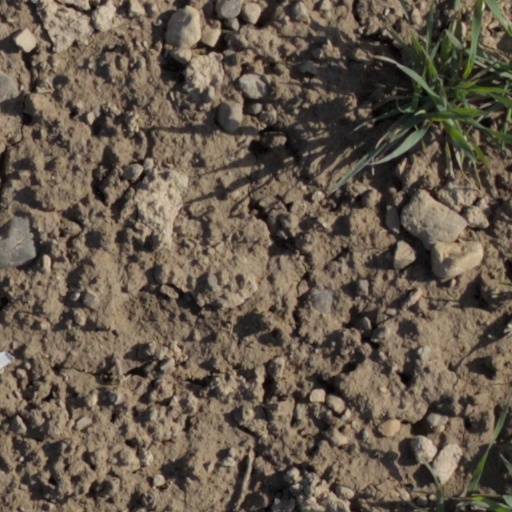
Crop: wheat